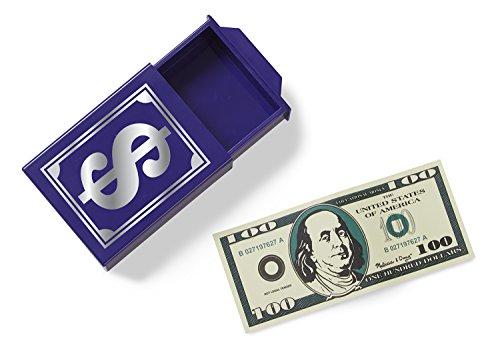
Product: Melissa & Doug Magic in a Snap! Hocus Pocus Collection Magic Tricks Set (Professional Caliber Tricks, 12 Pieces, Great Gift for Girls and Boys – Best for 4, 5, 6, 7 and 8 Year Olds)
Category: Toys & Games | Novelty & Gag Toys | Magic Kits & Accessories
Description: AMAZING AND ENTERTAINING: The Melissa and Doug Magic in a Snap Hocus Pocus Collection Magic Tricks Set is a 12-piece set with endless possibilities for everything from a one-kid show to an afternoon of fun with friends.
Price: $14.13
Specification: ProductDimensions:11.5x2.5x12.5inches|ItemWeight:12.6ounces|ShippingWeight:15.2ounces(Viewshippingratesandpolicies)|DomesticShipping:ItemcanbeshippedwithinU.S.|InternationalShipping:ThisitemcanbeshippedtoselectcountriesoutsideoftheU.S.LearnMore|ASIN:B01B1UDX1A|Itemmodelnumber:5190|Manufacturerrecommendedage:4-7years